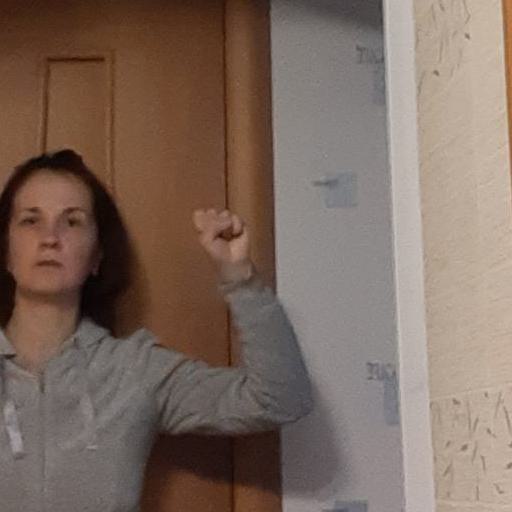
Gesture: fist